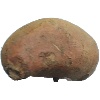
Label: potato_sweet